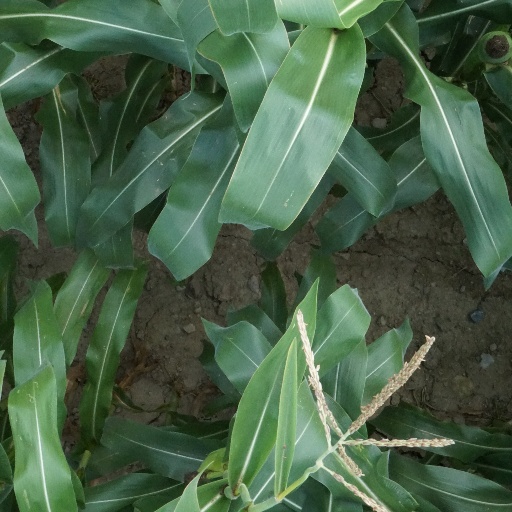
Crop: maize; corn